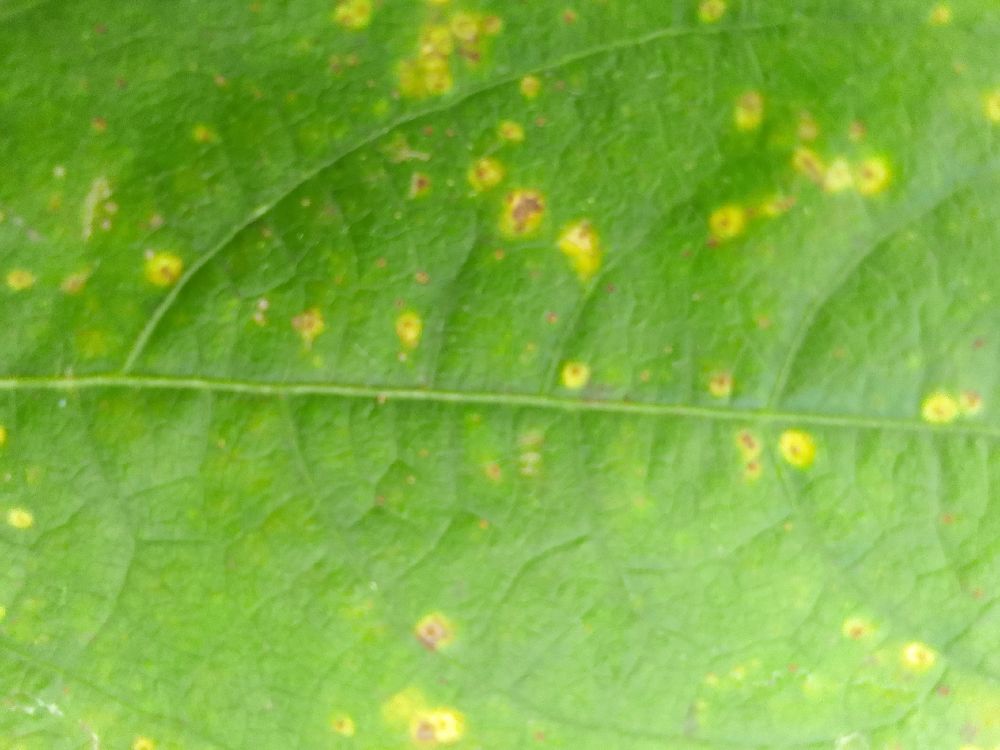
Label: rust